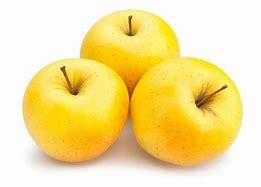
Label: apple